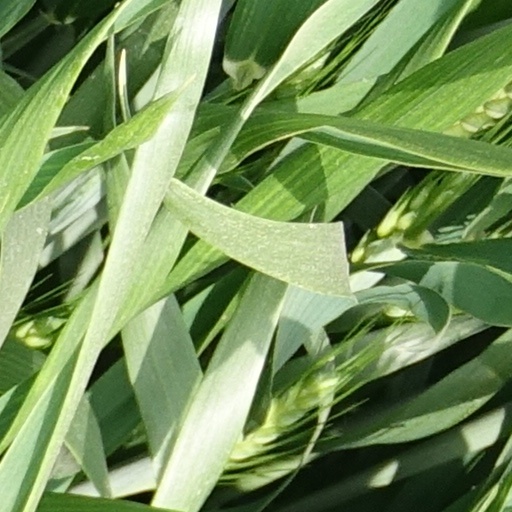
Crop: wheat